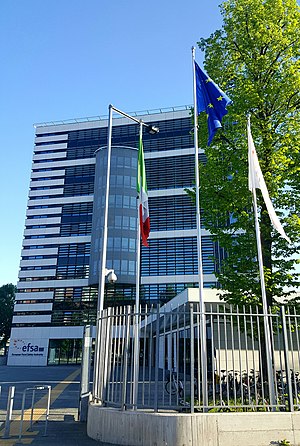
Den Europæiske Fødevaresikkerhedsautoritet
EFSA's hovedkvarter i Parma.
Den Europæiske Fødevaresikkerhedsautoritet er et EU agentur, der leverer uafhængige, videnskabelige udtalelser til Europa-Kommissionen inden for områder, som har direkte eller indirekte at gøre med fødevaresikkerhed. Den er oprettet som et særskilt organ, som er uafhængigt af andre EU-institutioner. EFSA blev grundlagt i februar 2002 og har hovedkvarter i Parma i Italien.